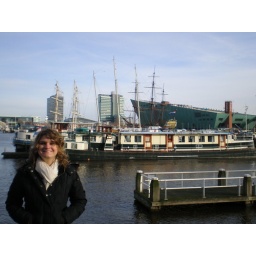
me in front of the water and some house boats... it was soo windy!